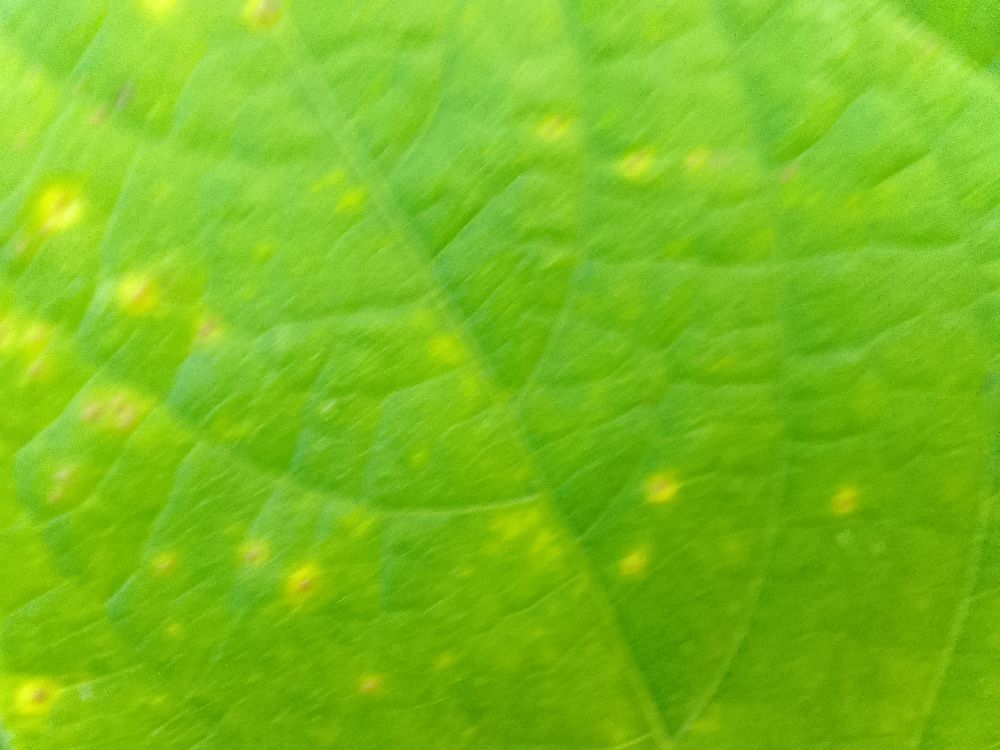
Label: rust